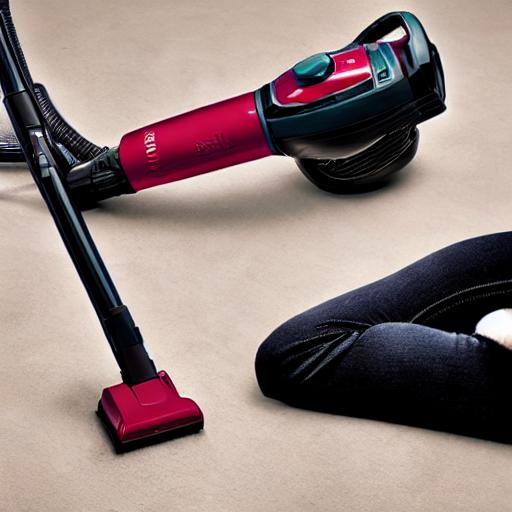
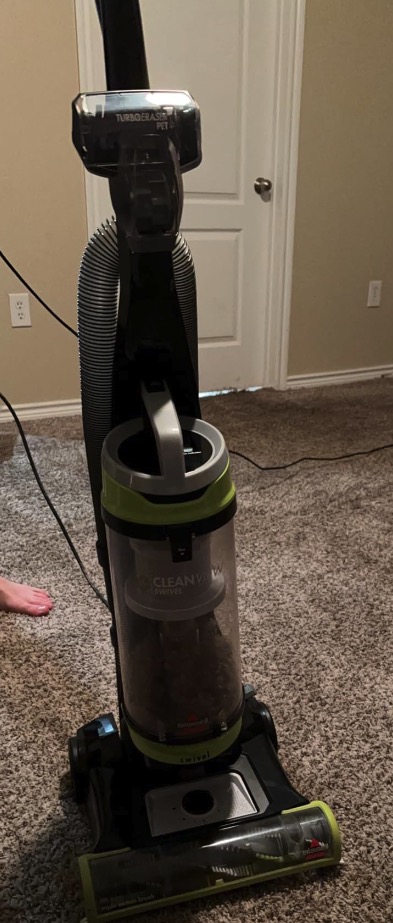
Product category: items_vacuum
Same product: no